Catherine Gide

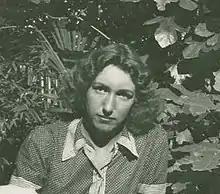
Catherine Gide

Catherine Gide (18 April 1923 – 20 April 2013) was a French writer and editor. She was the daughter of André Gide and Élisabeth van Rysselberghe, daughter of Théo van Rysselberghe.